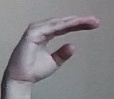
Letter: jeem